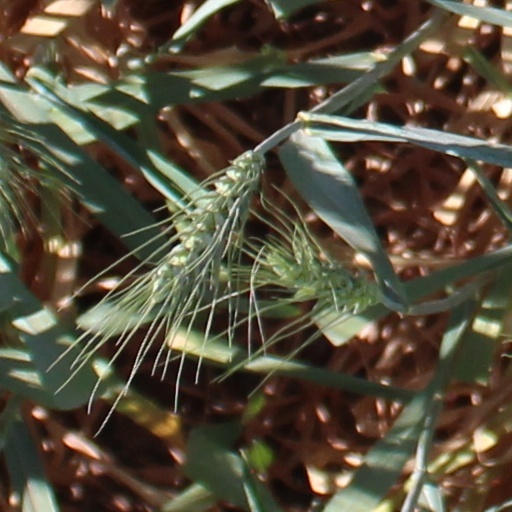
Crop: wheat